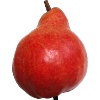
Label: Pear Red 1